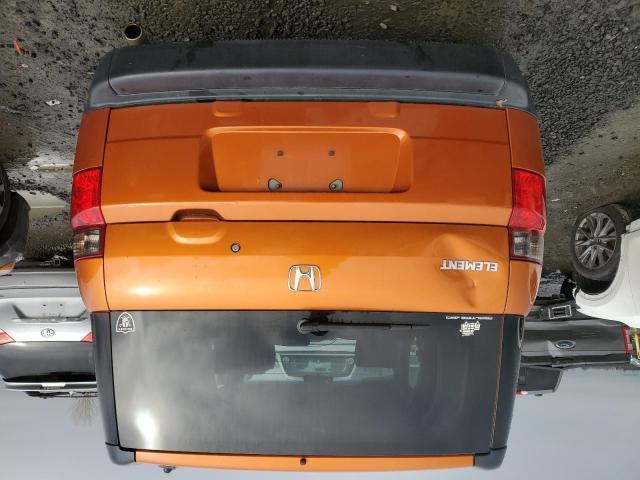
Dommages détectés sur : malle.
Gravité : mineur